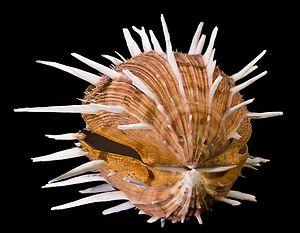
Spondylus regius - Spondyle royale - Spondylidae - Philippines - 16cm
Les Spondylidae sont une famille de mollusques bivalves épineux de l'ordre des Ostreoida.
Zone subtropicale Indo-pacifique